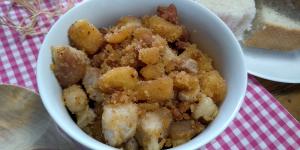
migas de pastor